Richardson Avenue School

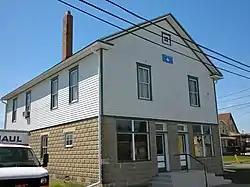

Richardson Avenue School is located in Swedesboro, Gloucester County, New Jersey, United States. The school was built in 1931 and was added to the National Register of Historic Places on June 18, 1998.